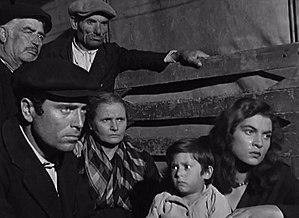
Leonida Barboni, né le 23 novembre 1909 à Fiuminata et mort le 6 novembre 1970 à Rome, est un directeur de la photographie italien.